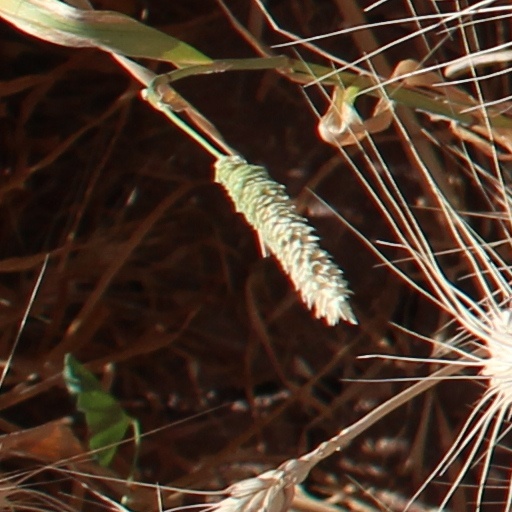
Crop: wheat